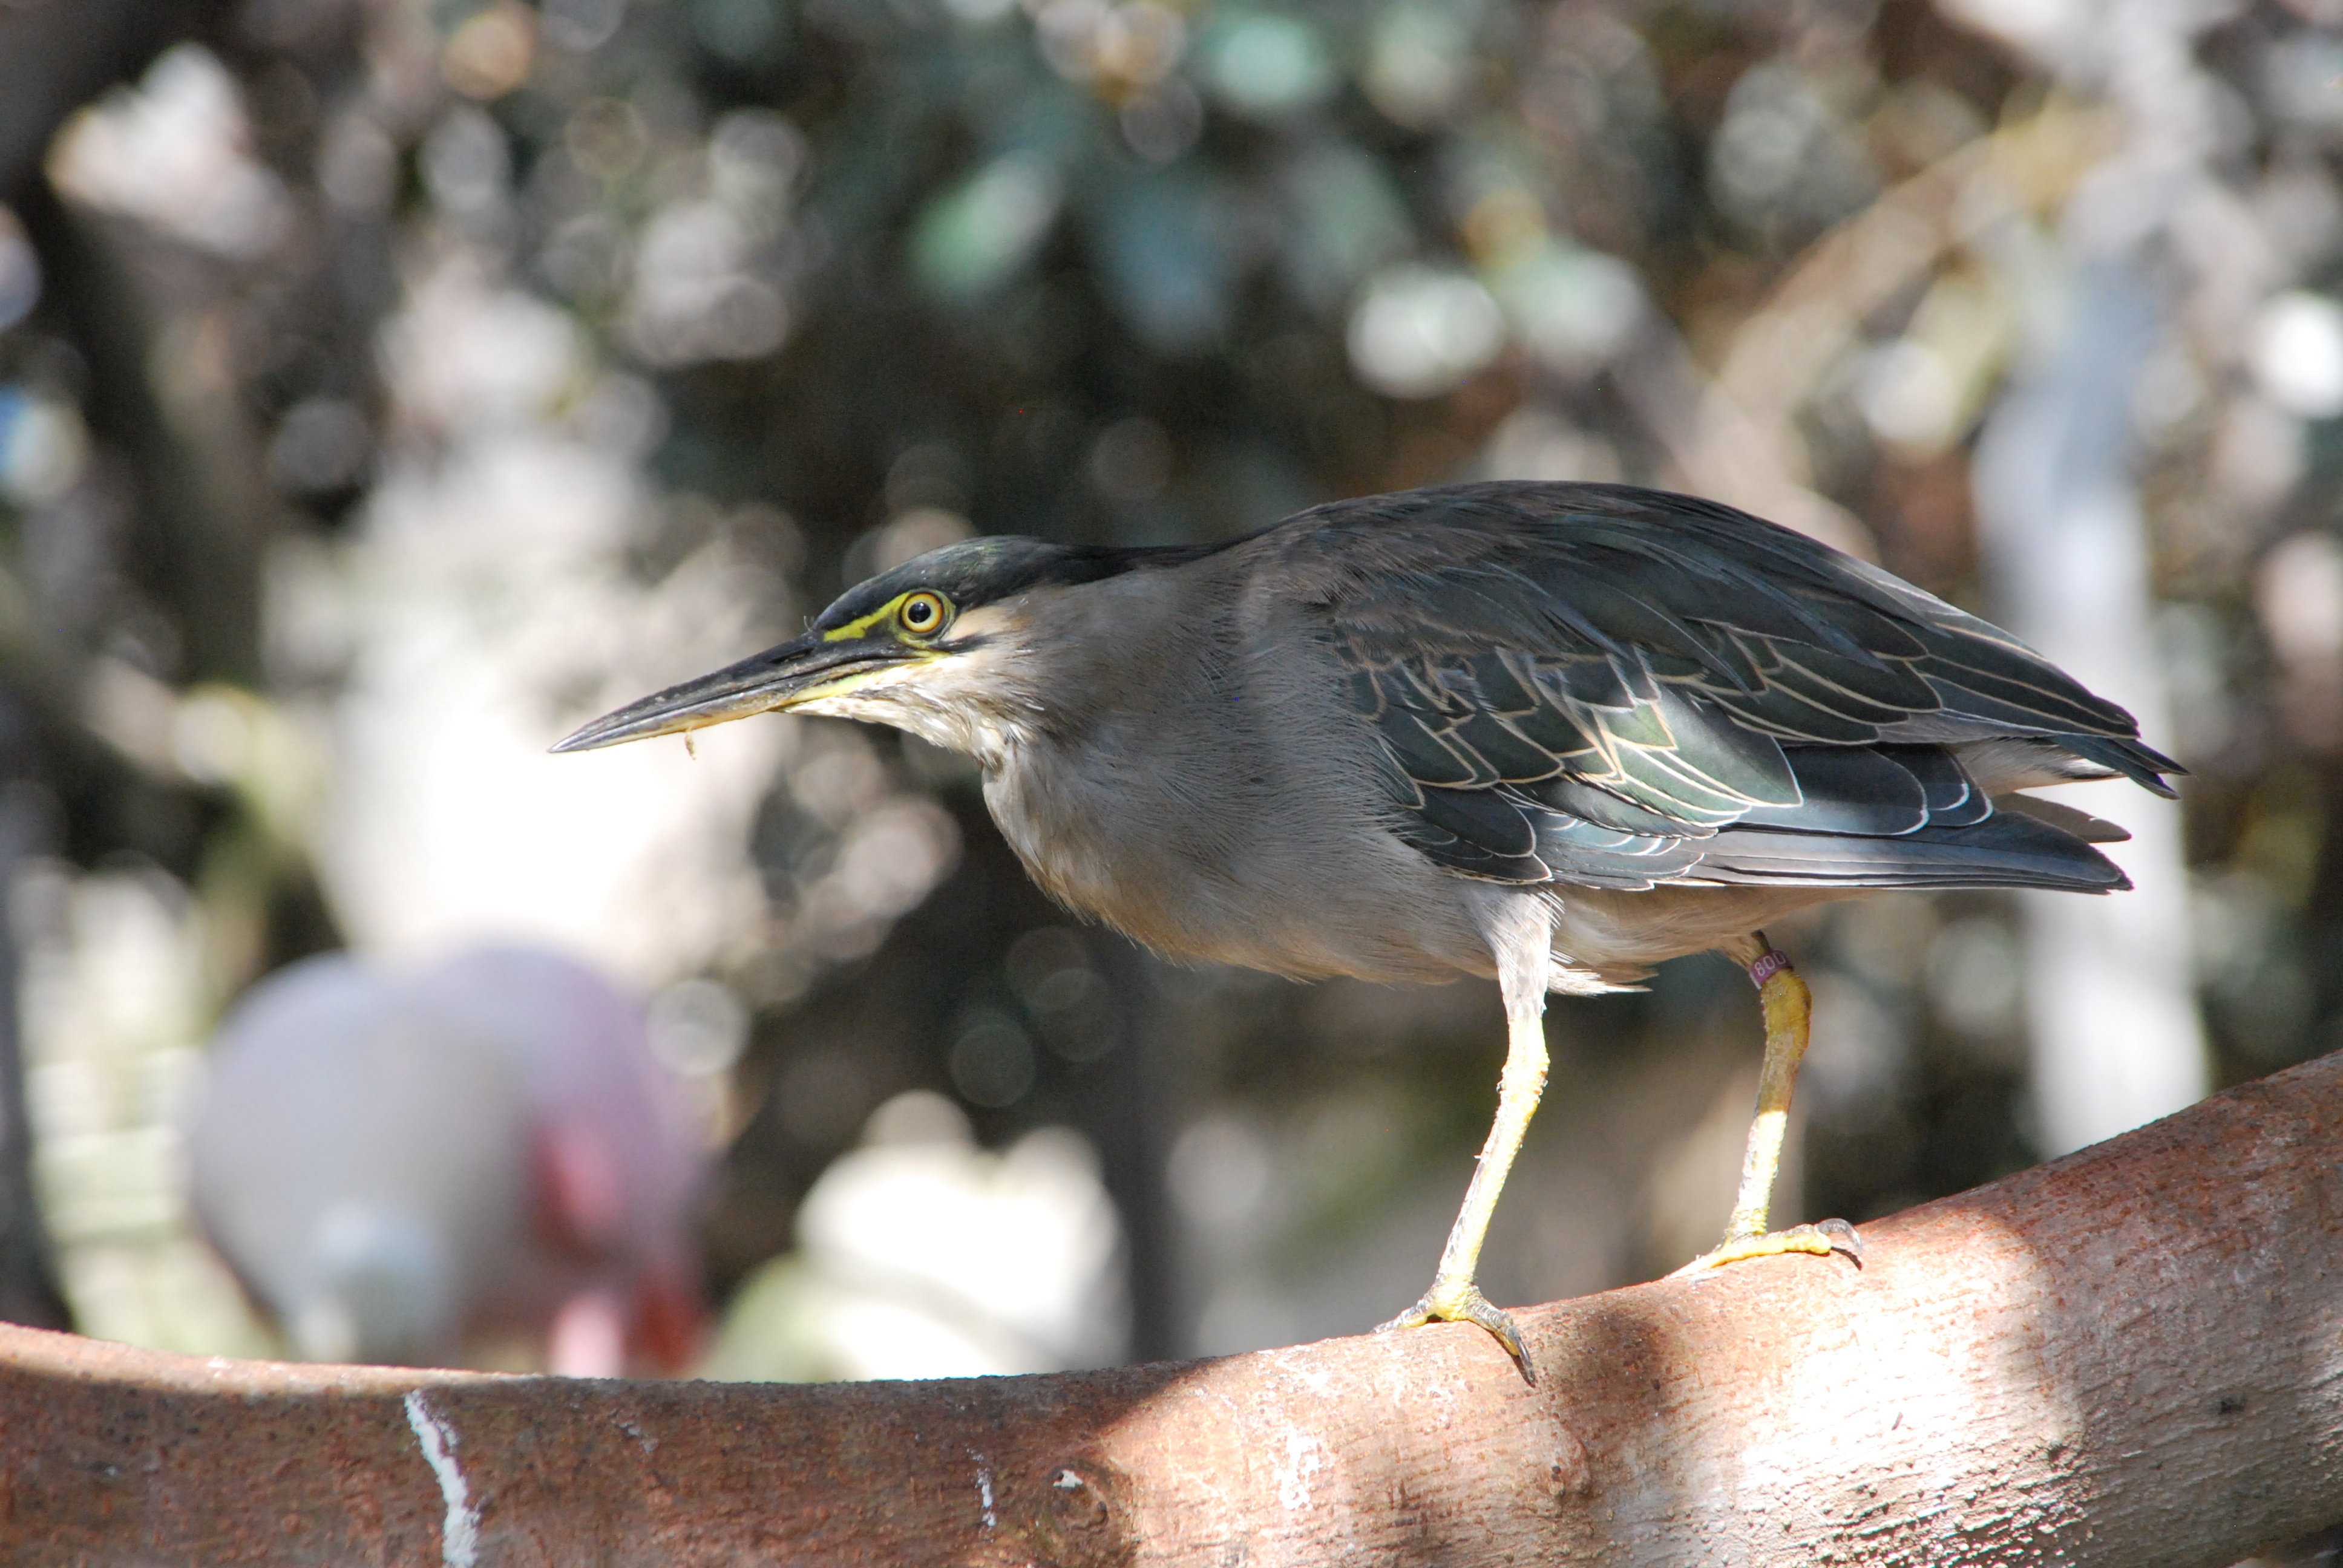
nature, bird, animal, cute, profile, wildlife, beak, fauna, vertebrate, heron, perching bird, cinclidae